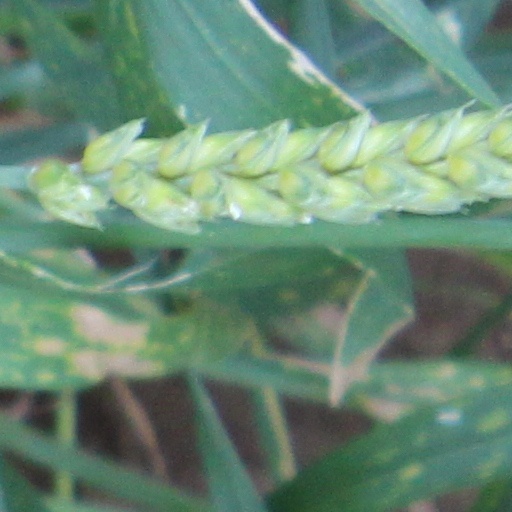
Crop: wheat